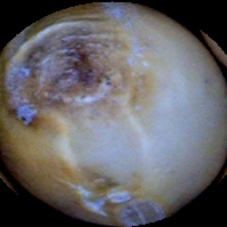
Label: Spotted